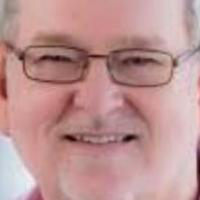
Age group: age 41-55